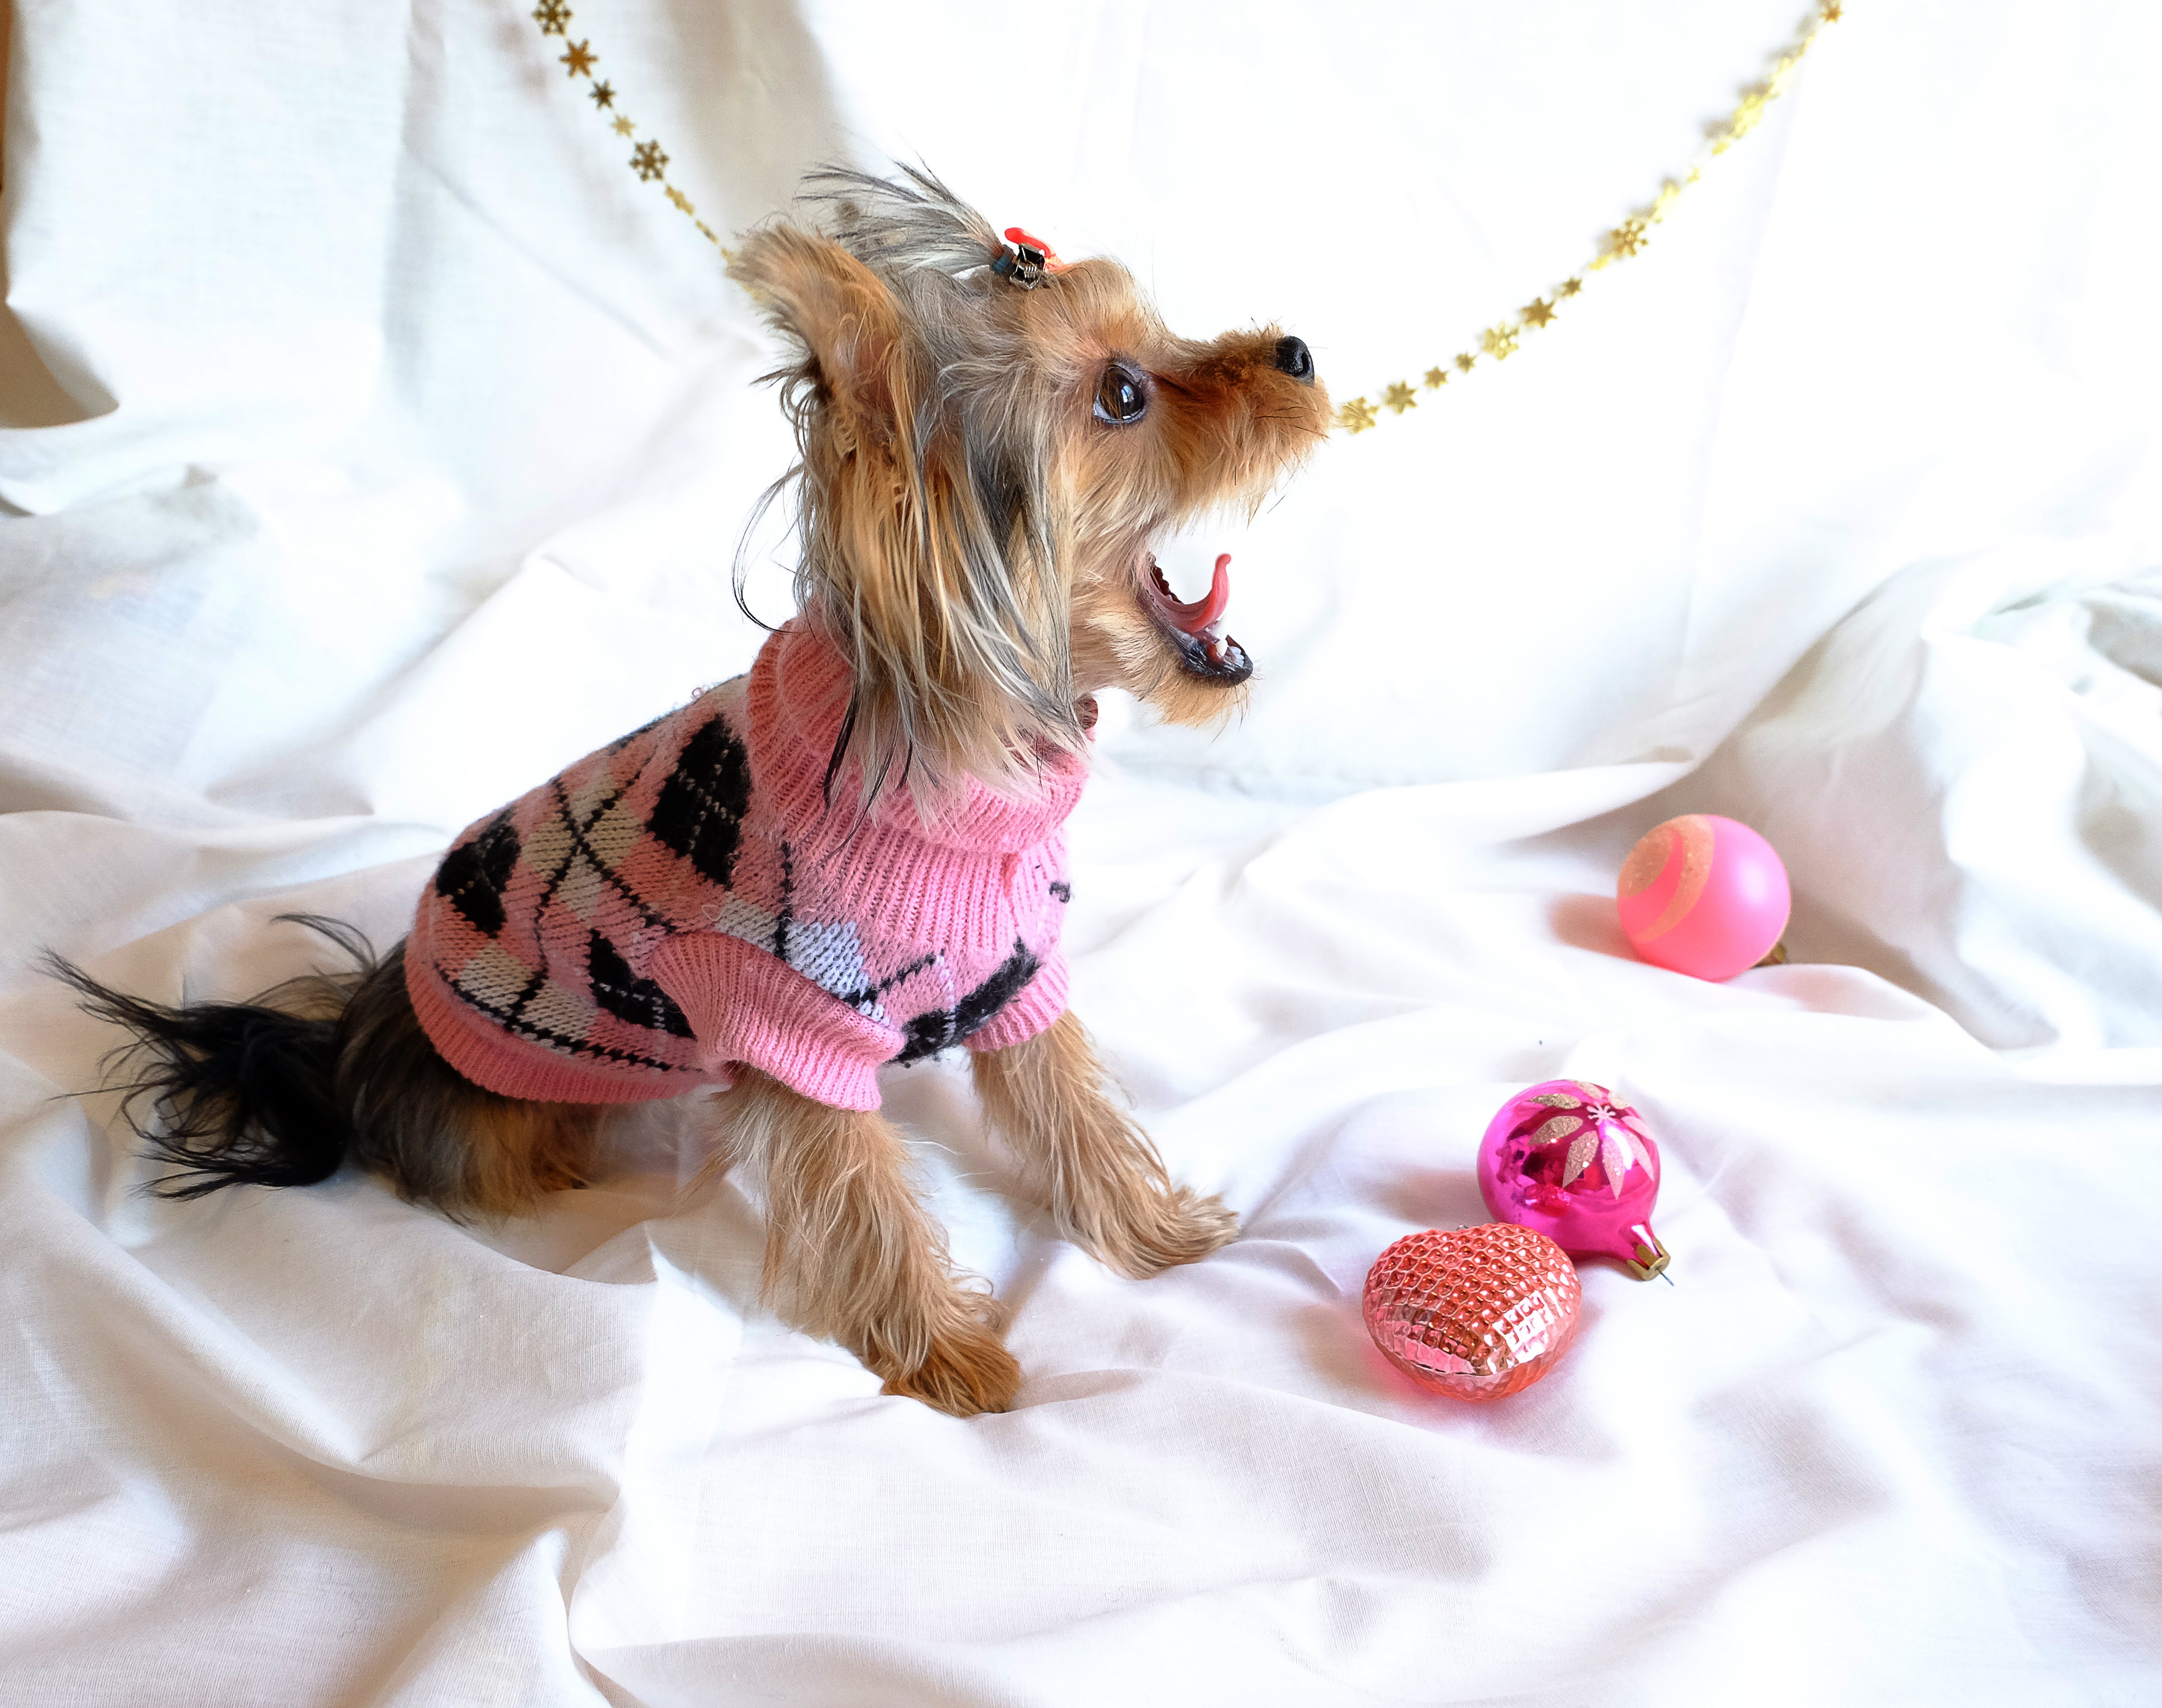
puppy, dog, pet, pink, snout, animals, leash, darling, dog breed, terrier, each, small dog, new year's eve, yorkshire terrier, dog like mammal, carnivoran, dog clothes, companion dog